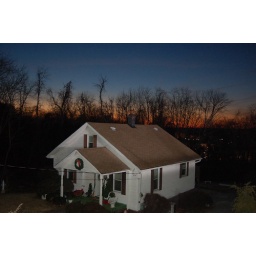
This house was lit by the immense lighting overflow (next door in the mini-mall parking lot) from a Hollywood set...